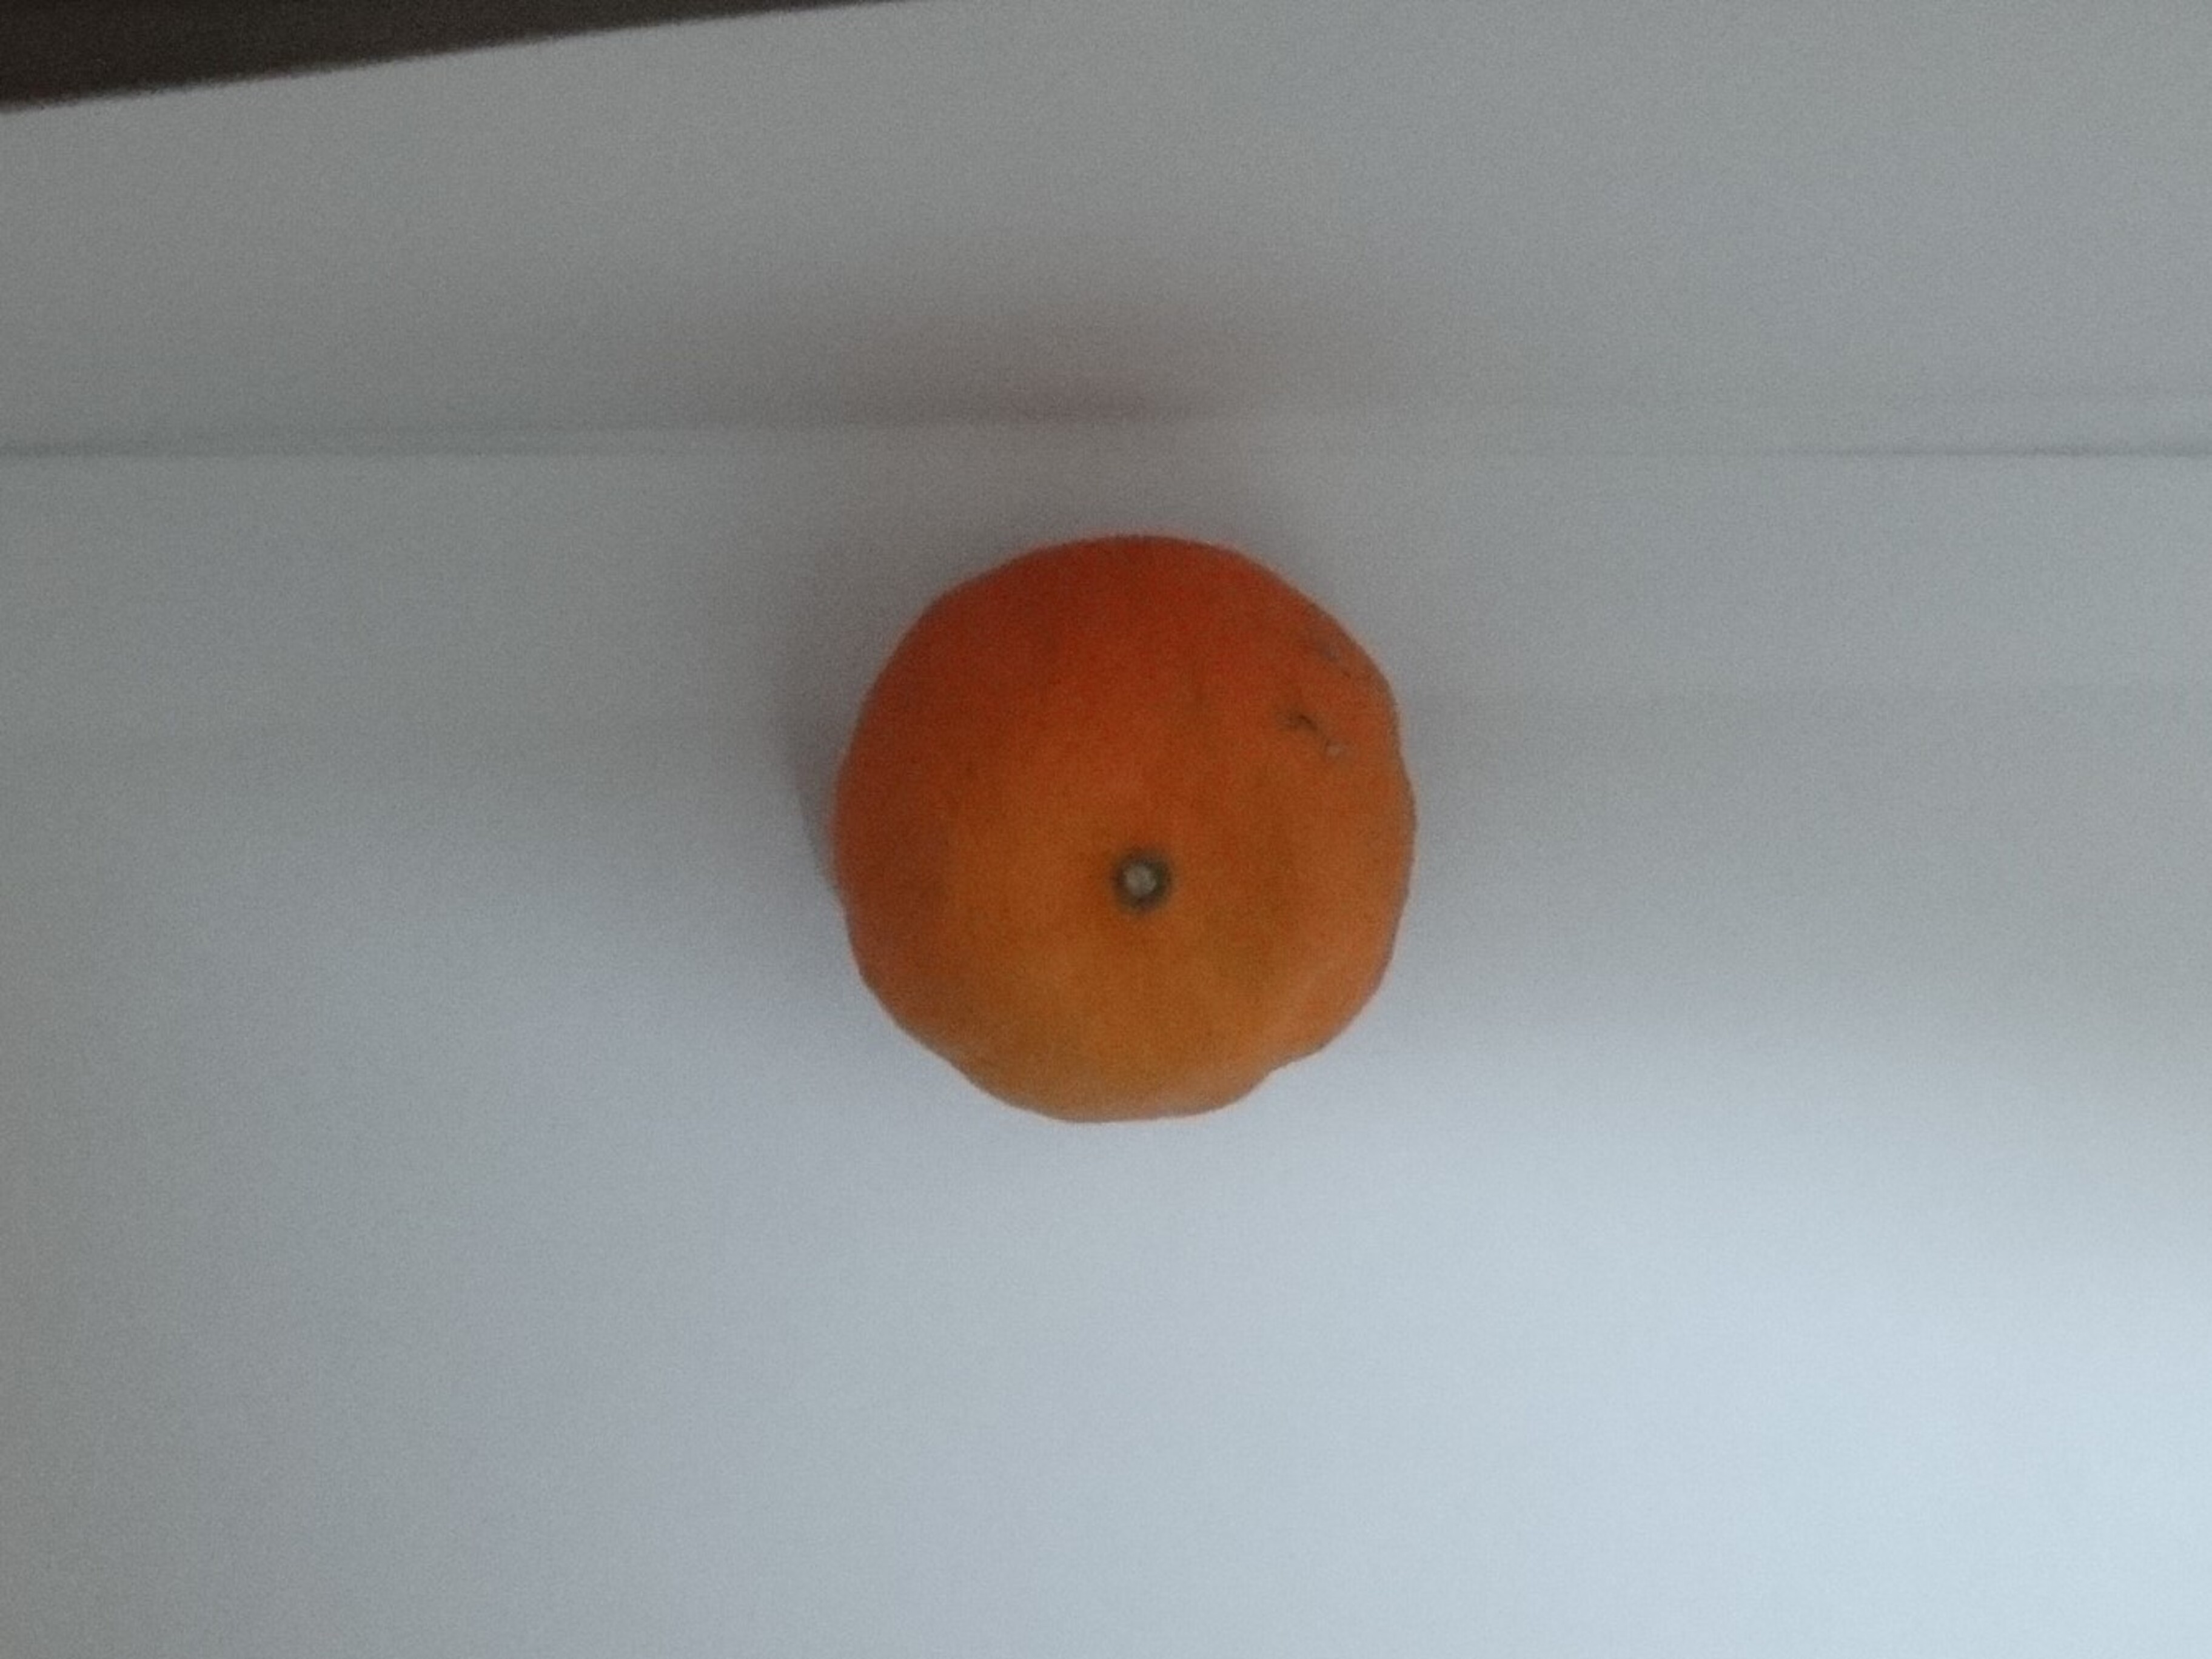
Citrus fruit variety: murcott